Prairie Bluff Chalk

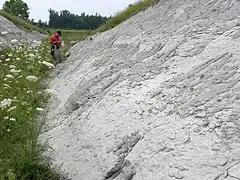
Prairie Bluff Chalk Formation (Starkville, Mississippi)

The Prairie Bluff Chalk is a geologic formation in Alabama and Mississippi. It preserves fossils dating back to the Cretaceous period.